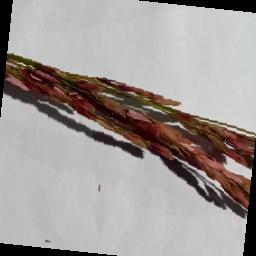
Label: Rice___Neck_Blast